Ram Navami riots

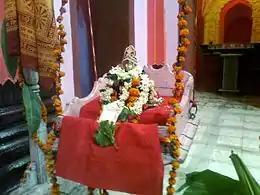
Baby Rama in a cradle at Chinawal village temple, Maharashtra

Rama is regarded as the seventh avatar of Vishnu, who was born as the prince of Ayodhya and lived a model life upholding the Hindu principles of dharma despite all his travails. Rama's birthday (Rama Navami) which falls on the 9th day of the Hindu new year (generally in March–April) is celebrated by Hindus all over the world. The day is marked with "puja" (devotional worship) such as bhajan and kirtan, by fasting and reading passages about Rama's life. Special locations mentioned in the Ramayana legends observe major celebrations. These include Ayodhya (Uttar Pradesh), Rameswaram (Tamil Nadu), Bhadrachalam (Telangana) and Sitamarhi (Bihar). Some locations organise "Ratha Yatras" (chariot processions).